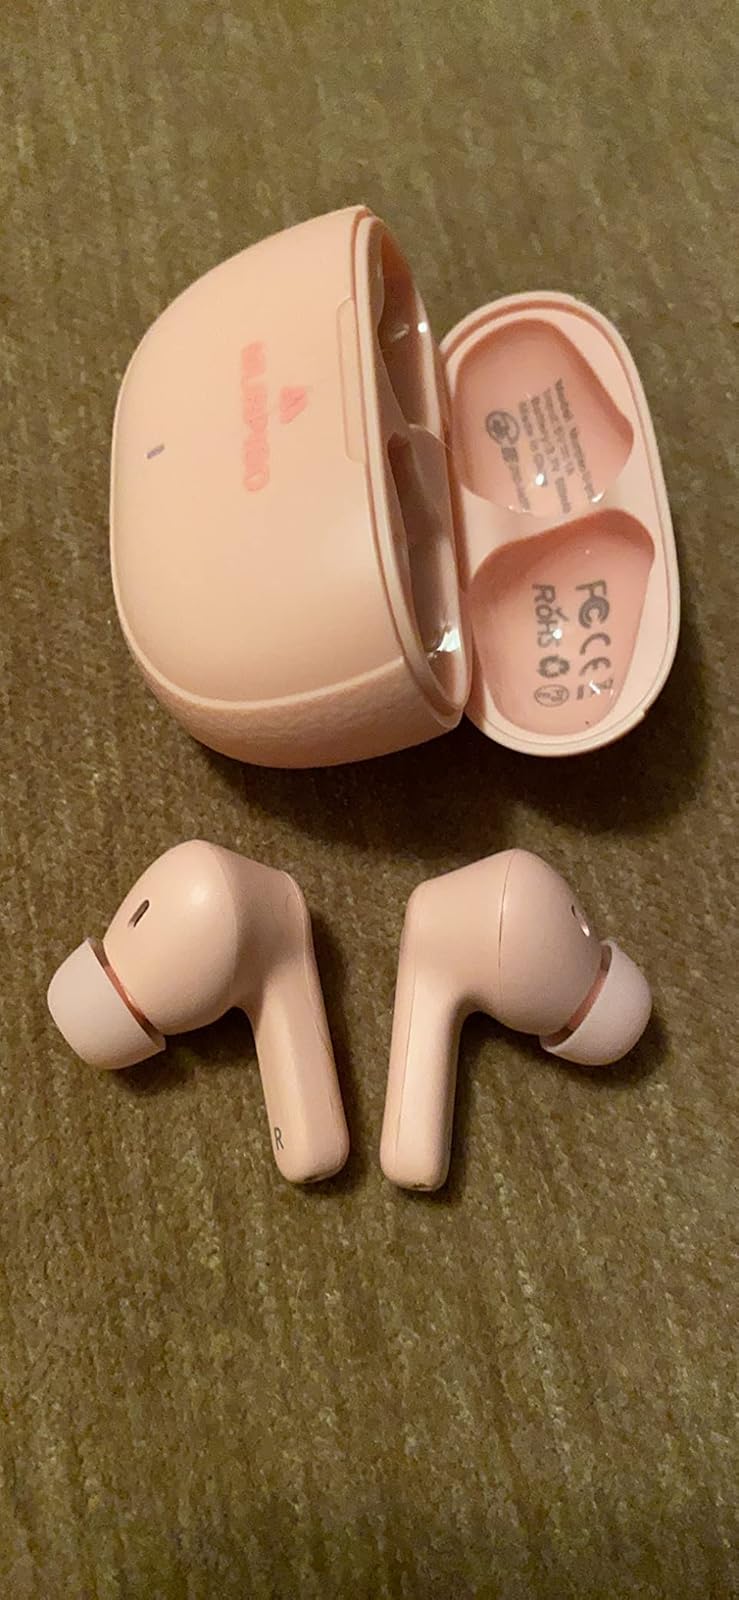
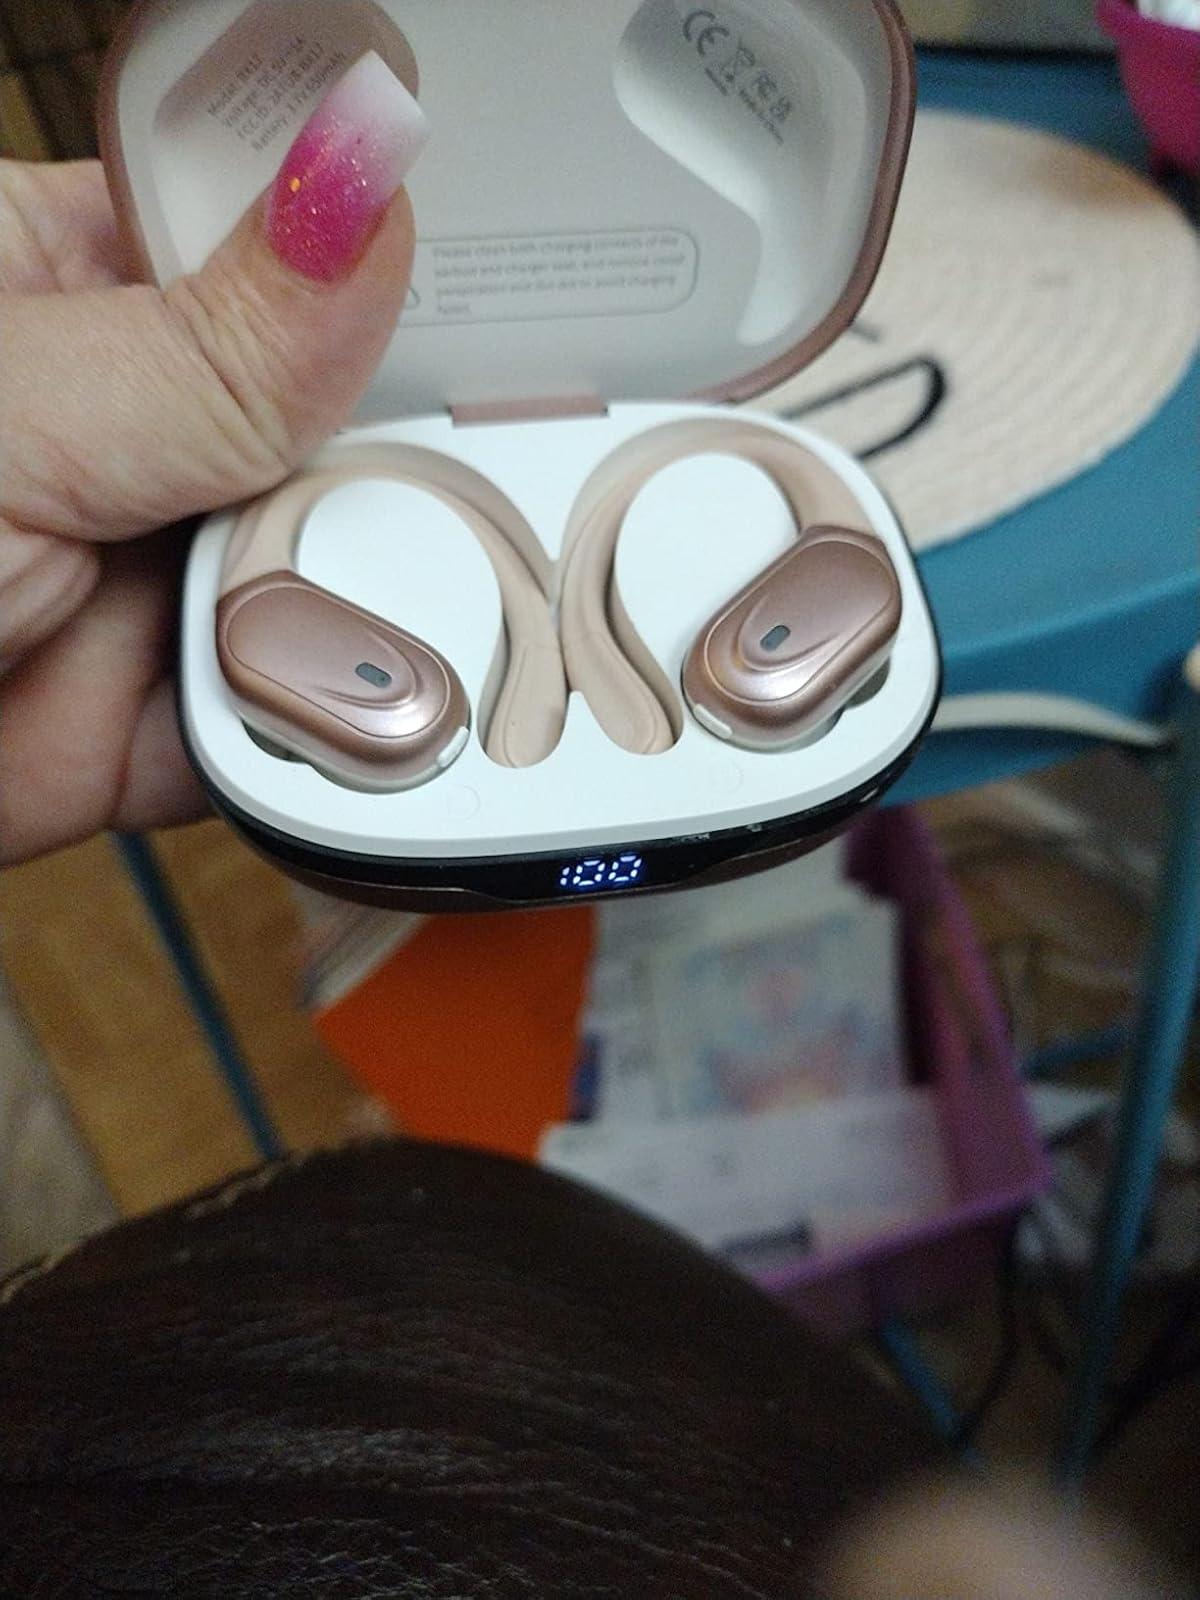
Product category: earbuds
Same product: no